Kristiansund Municipality

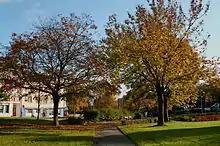
A small section of the Langveien-park.

The island of Grip was an important fishing community during the Middle Ages, and was considered to be the most important municipality in the region at the time. The natural harbour in Lille-fosen, close to where Kristiansund is located today was also frequently used for fishing purposes.